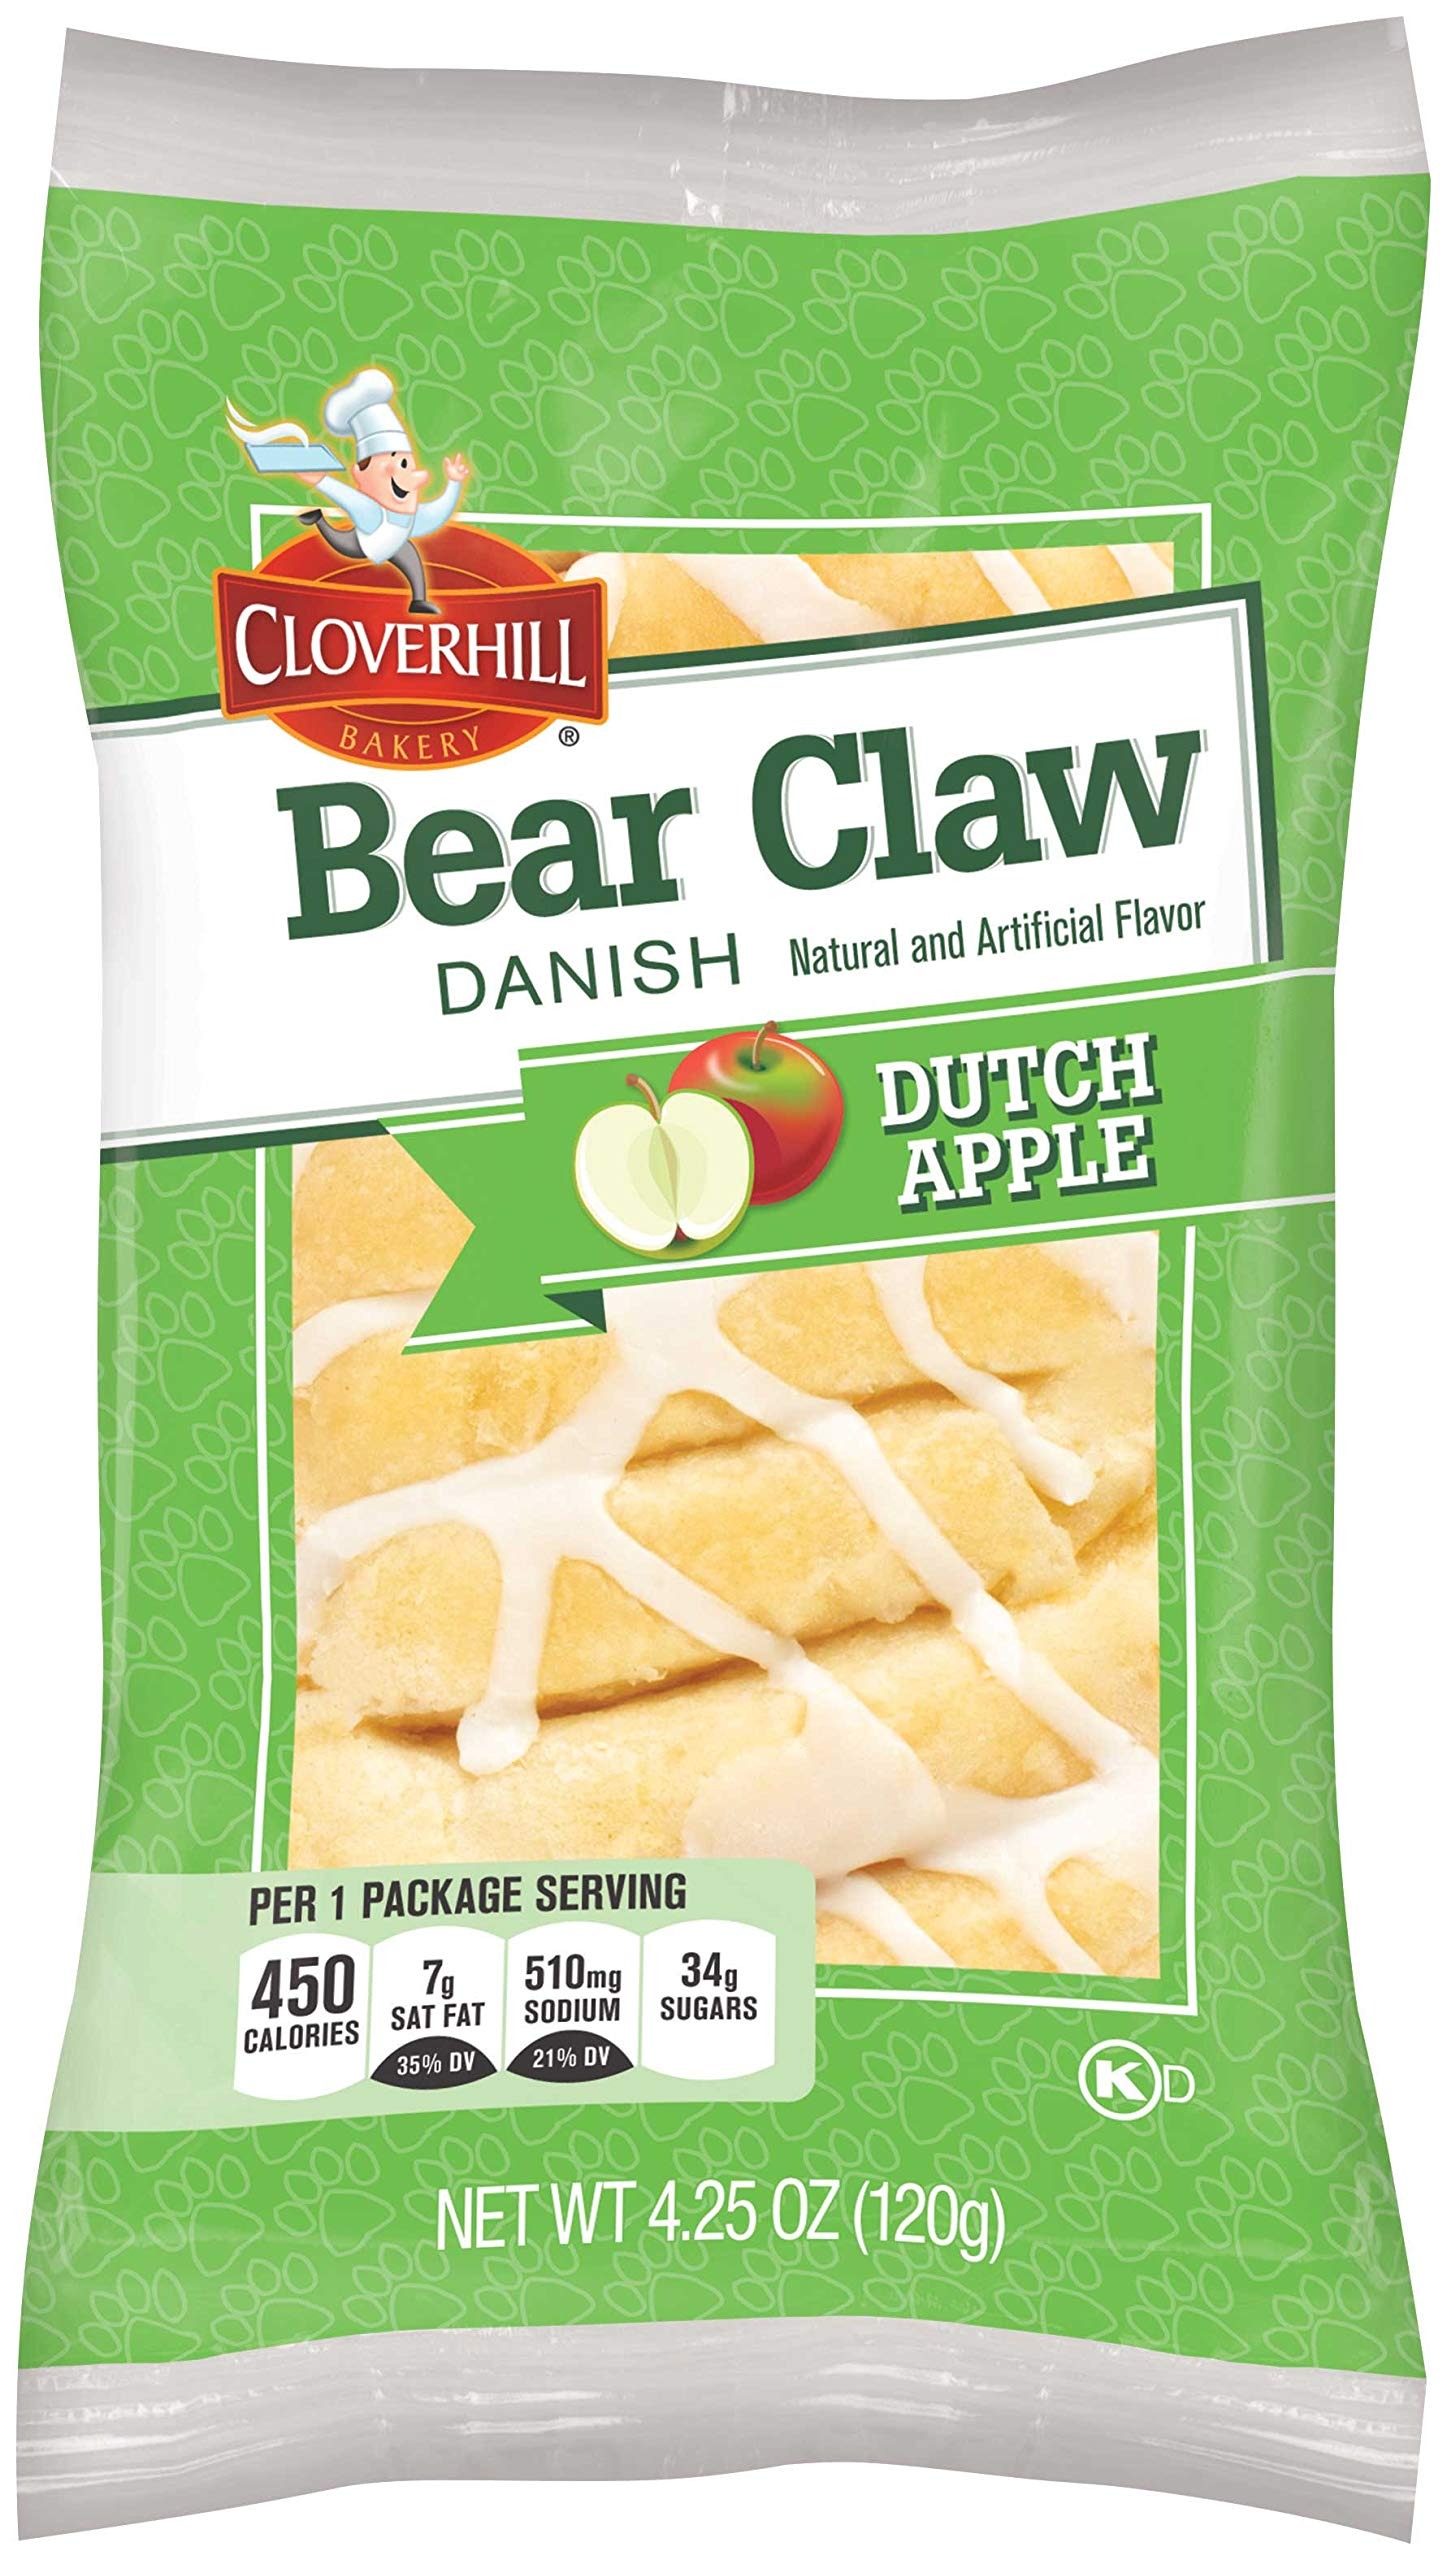
Item Name: Cloverhill Bear Claw Dutch Apple Danish, 4.25 Ounce - 36 per case.
Bullet Point: Cloverhill Bear Claw Dutch Apple Danish, 4.25 Ounce -- 36 per case.
Value: 4.25
Unit: Ounce

Price: 56.3